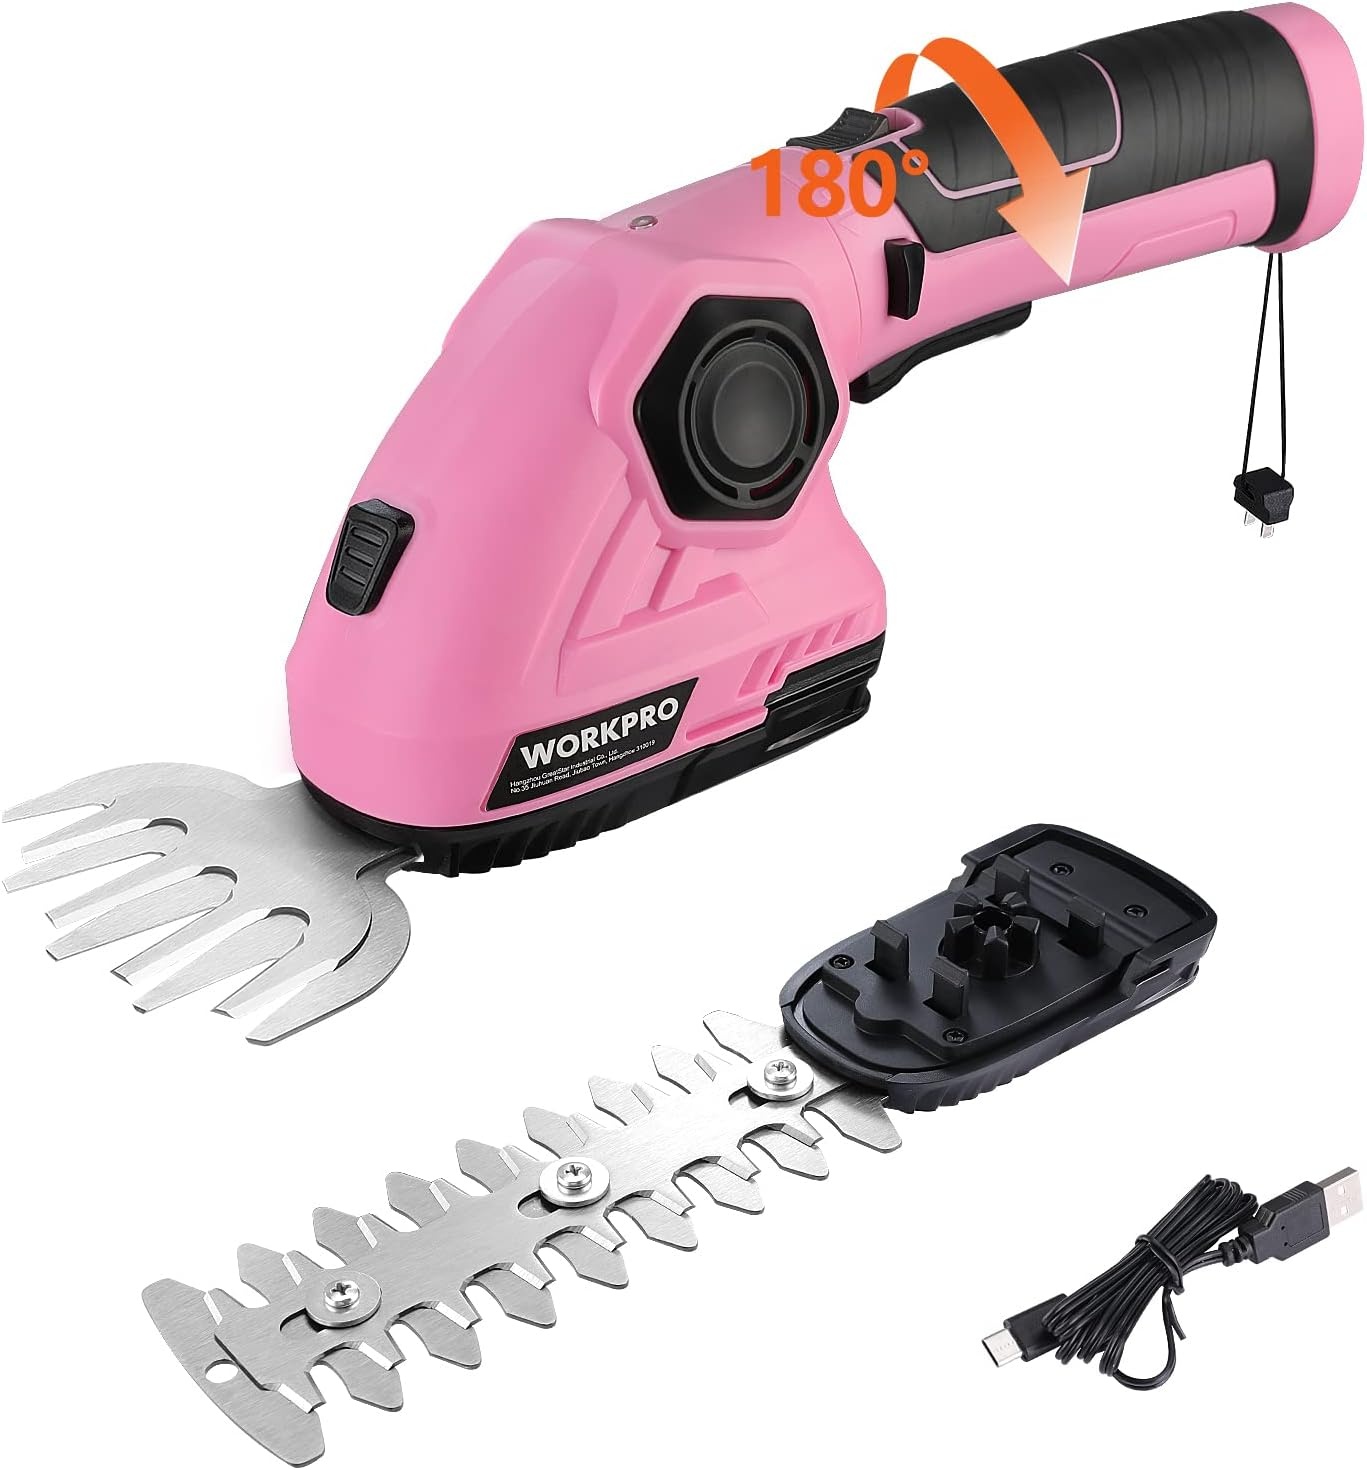
WORKPRO Pink Cordless Grass Shear & Shrubbery Trimmer - 2 in 1 Handheld Hedge Trimmer 7.2V Electric Grass Trimmer Hedge Shears/Grass Cutter 2.0Ah Rechargeable Lithium-Ion Battery - Pink Ribbon
Overview Brand : WORKPRO Power Source : Battery Powered Color : Pink Product Dimensions : 13.78"L x 3.54"W x 5.51"H Blade Length : 5.5 Inches About this item PINK RIBBON: From January 1, 2024 to December 31, 2024, your purchase of this product will result in a minimum donation of $15,000 to be donated to Helping Women Now. Note: When using the grass trimmer, please confirm that the security key has been inserted. Safe and Quick: Double lock design of the child safety lock and security key forms double security protection. Whether working or not, the machine can maintain a safe state for children and adults. Fast easy and safe replacement high-quality blade - no tools required. Note: After using the blade, it needs to be cleaned in time and kept dry during storage. Ensure that the blade has a longer life Rotatable Handle Design: The WORKPRO cordless hedge cutter with a 180° adjustable handle, will provide you comfortable gripping posture when trimming the left or right side of hedges. The compact design of the cordless grass trimmer ensures that it can fit into a variety of small spaces. Best Use - small gardens, hedge grooming, and areas your mower cannot reach giving The Lightweight: At just 1.1 lbs, the grass cutter electric features an effortless one-handed operation. The lightweight design and comfortable grip of the grass trimmer create added convenience, working a long time without getting tired. The grass trimmer is an ideal gift for your wife, mother, girlfriend, or an independent friend High Performance: 2-in-1 design makes the switch from mowing to hedgerow quick and easy (5-1/2 inch long shrub shear & 3-1/2 inch wide grass shear). 1100rpm no-load speed is able to provide high power for best cutting results, which is perfect for Trimming & Pruning: Grass, Branches, and Shrubs. The hedge trim blades - best suitable for less than 7.8mm thickness branches Rechargeable: Long-life, 2000mAh lithium-ion battery for hassle-free, cordless operation (USB type-c cable included). The grass trimmer can be operated for approximately 45-60 minutes with a full charge. This cordless grass shear will take approx 2.5-3.5 hours for the full charge Attention: Recharging per 3-6 months will prolong the life of the cordless grass trimmer if it is not used often.
Brand: WORKPRO
Category: Home & Garden > Lawn & Garden > Outdoor Power Equipment > Hedge Trimmers